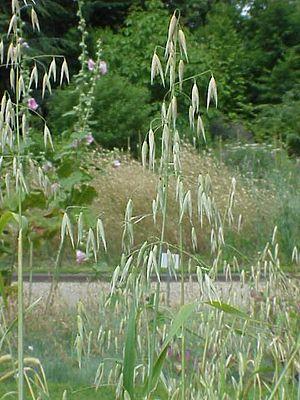
Cette liste de Tracheophyta de Bosnie-Herzégovine, ainsi que d’espèces introduites est un aperçu incomplet d’espèces de mousses, de fougères, de gymnospermes et d’angiospermes citées dans la littérature disponible en langues bosniaque, croate, serbe et serbo-croate. Cet aperçu n’inclue pas des espèces cultivées ni celles occasionnellement introduites.
La folle-avoine est une espèce de plantes monocotylédones de la famille des Poaceae, originaire d'Eurasie.